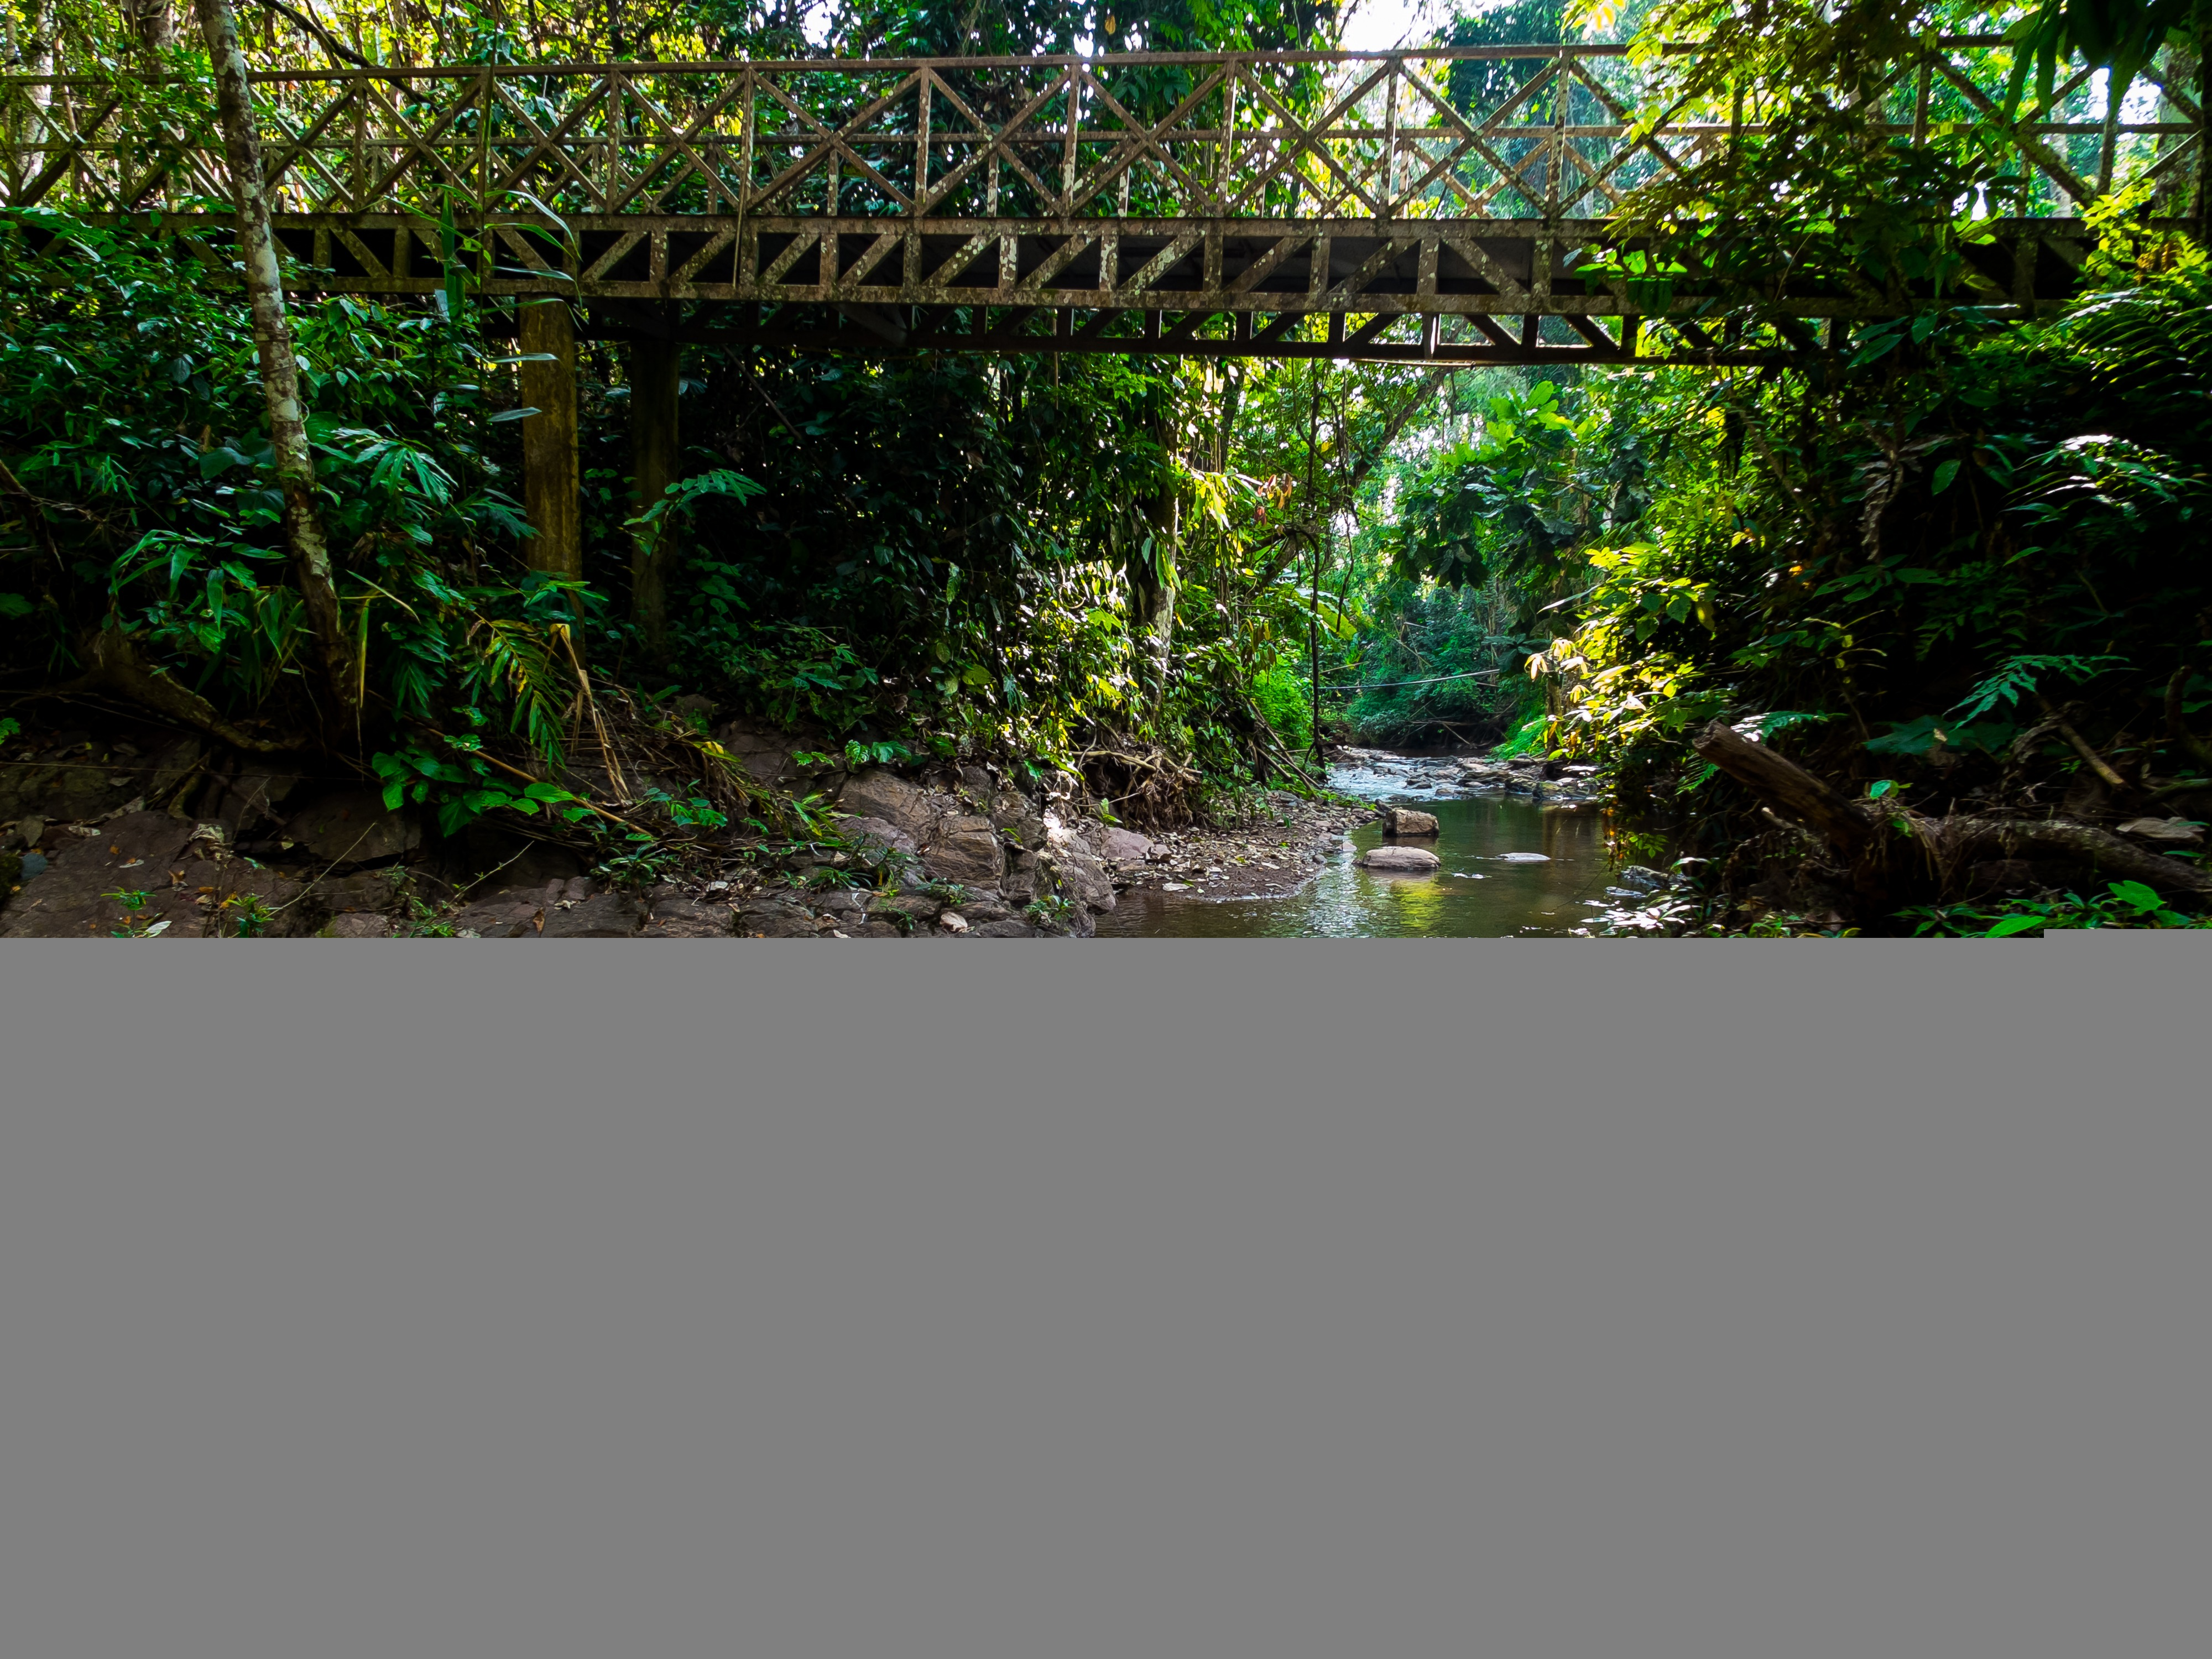
forest, branch, bridge, leaf, green, jungle, soil, fauna, rainforest, woodland, habitat, ecosystem, river landscape, north thailand, natural environment